Nabi Salih

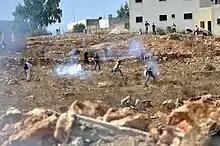
Palestinian protesters clashing with Israeli forces near Nabi Salih, 2011

In February 2011, B'Tselem volunteers filmed Israeli soldiers coming to the homes of Palestinian residents, waking and photographing children. A B'Tselem report released in September 2011 accused Israel’s security forces of infringing the rights of the Palestinian demonstrators in Nabi Saleh.